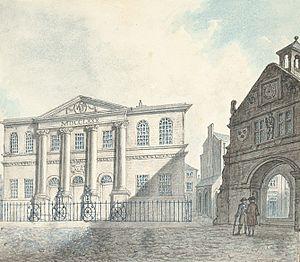
John Ingleby, né en 1749 et mort en 1808, est un peintre britannique d'origine galloise dont la spécialité était la peinture de petite dimension, notamment de paysages.